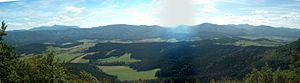
Čelkova Lehota est un village de Slovaquie situé dans la région de Trenčín.